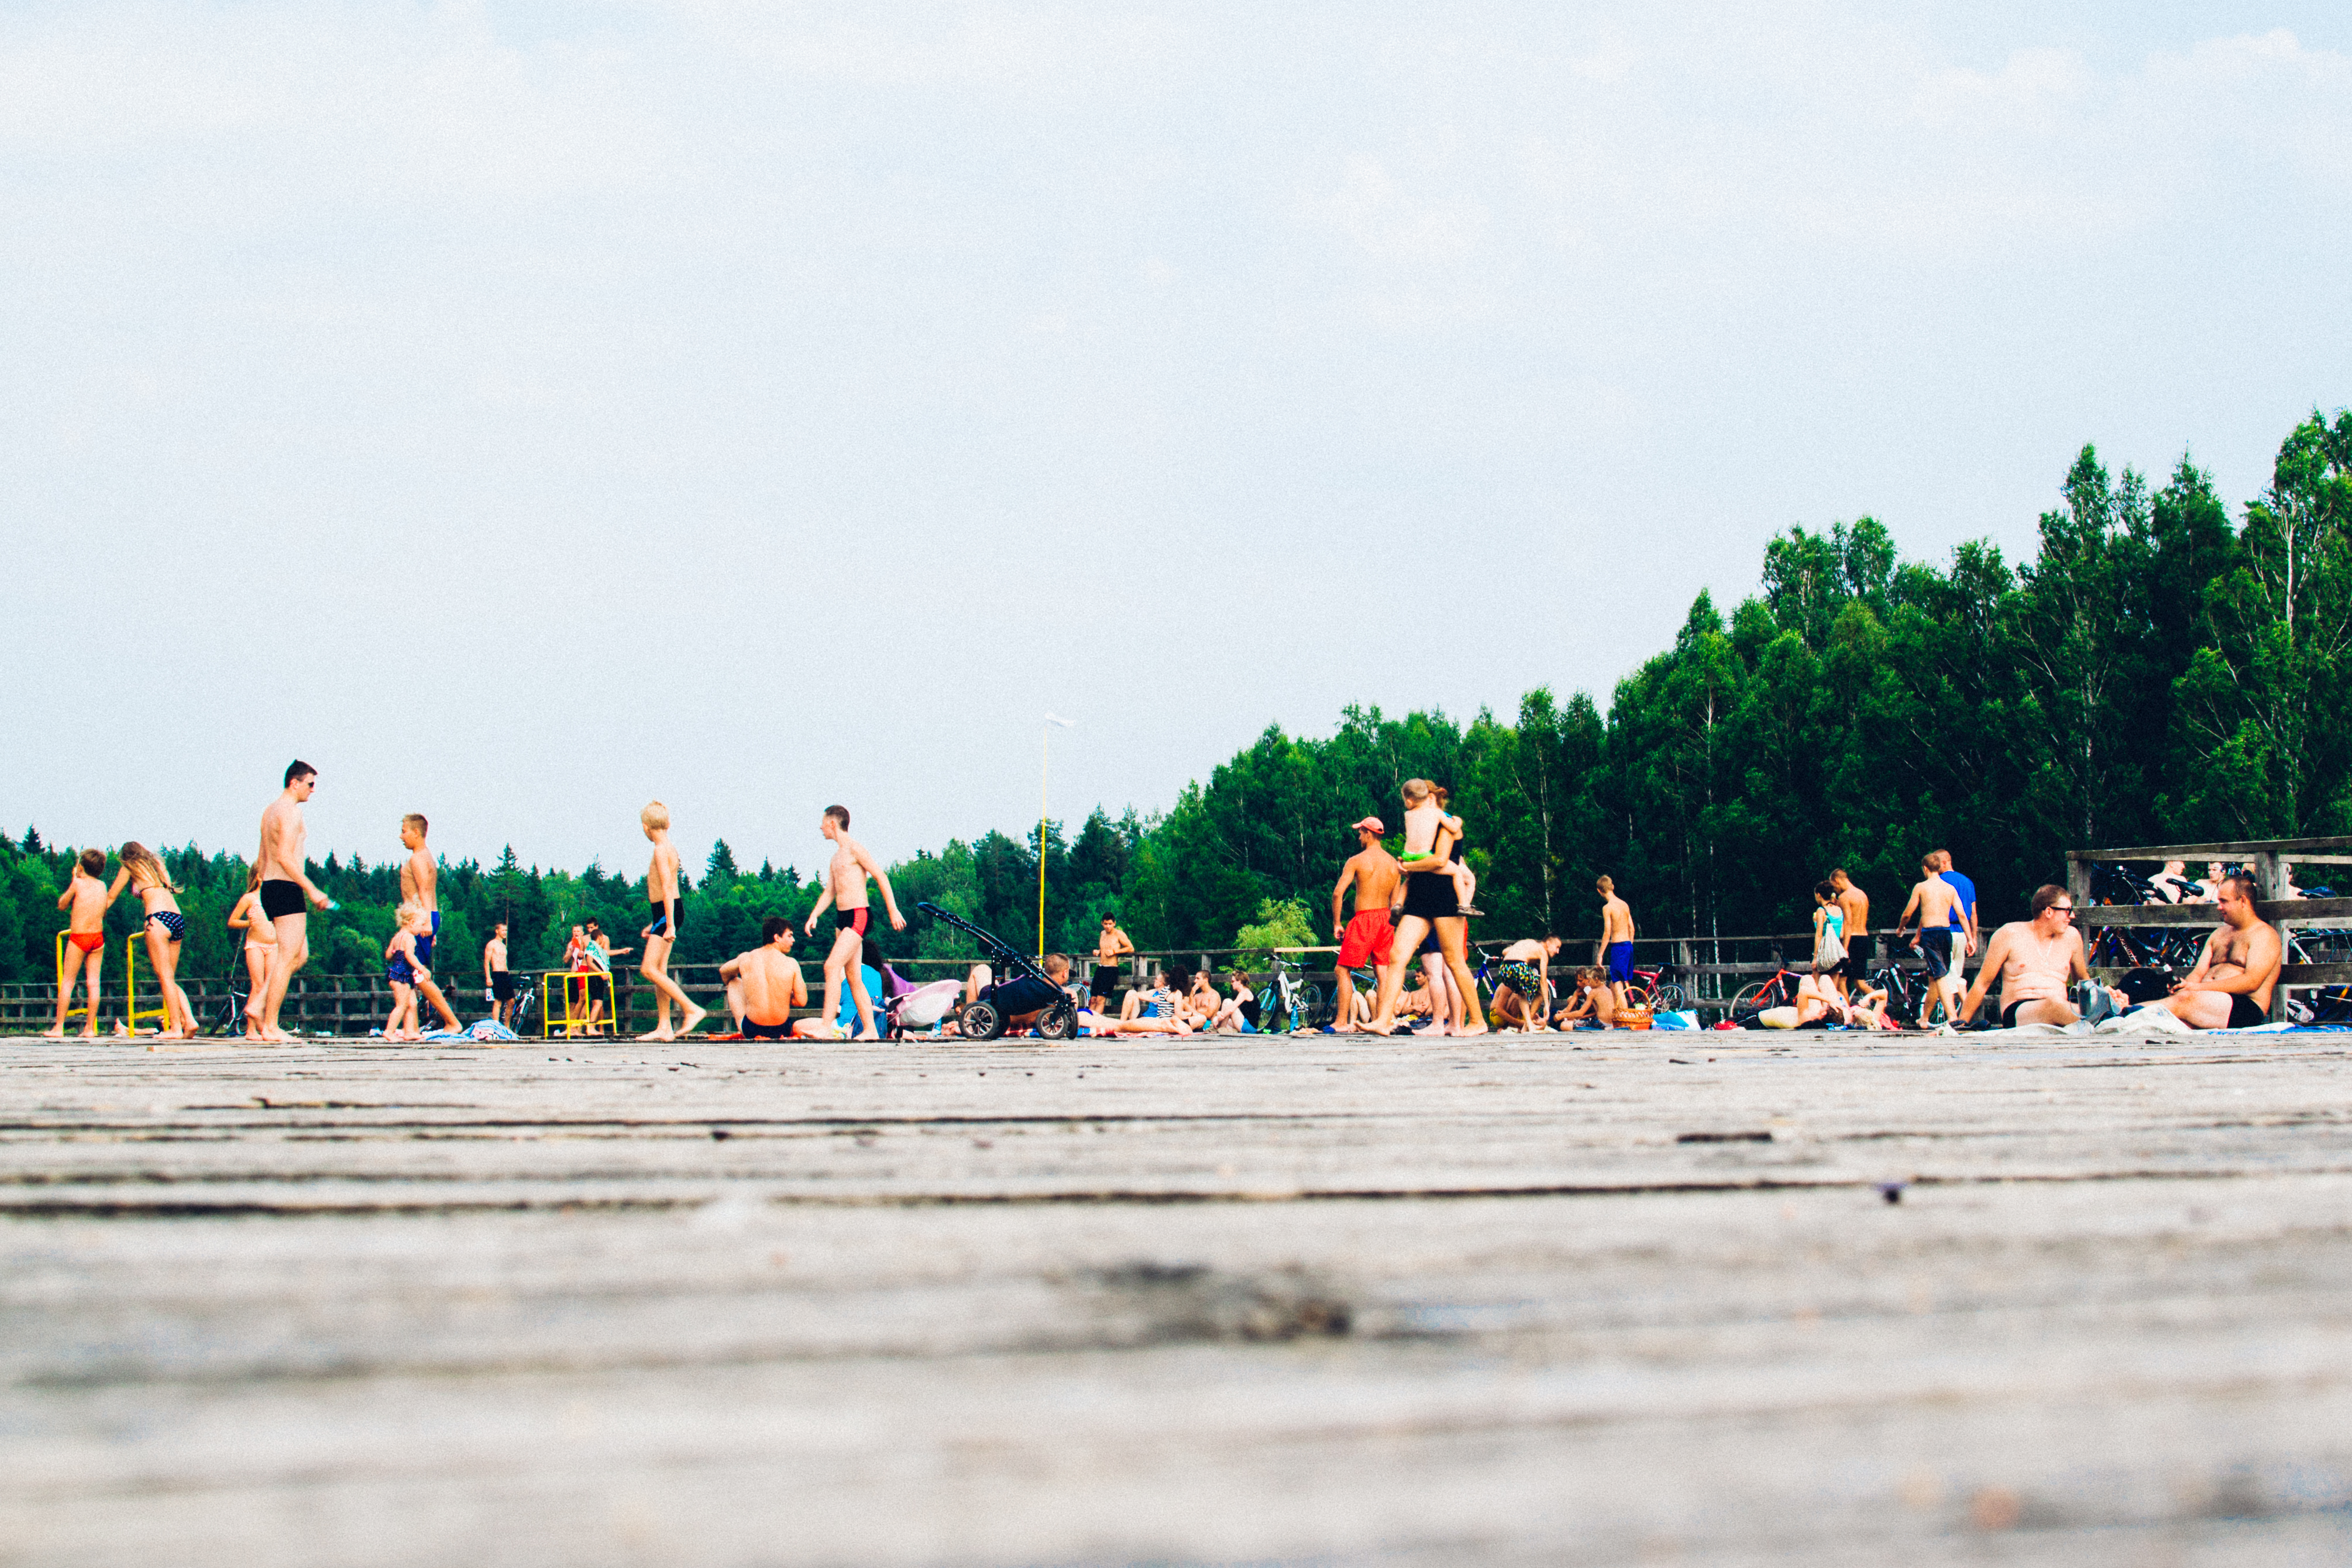
beach, sea, boat, river, summer, vehicle, swimming pool, race, boating, rowing